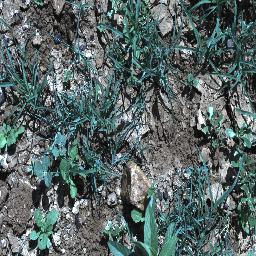
Label: negative